Gitzo

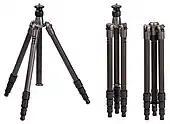
Gitzo 1541T Traveler tripod with reversible legs.

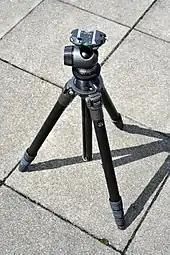
Modern Gitzo GT3541L with '6X' carbon fiber legs

Gitzo have used a variety of materials. Early Gitzo tripods and monopods were manufactured from aluminum alloys, finished in the characteristic 'noir décor' hammered grey powder coating process developed in the 1970s. In 1994, carbon fiber legs were introduced into the range. In 2004, Gitzo introduced a new "basalt" series with tubes manufactured from silica fibers drawn from crushed and melted basalt rock, touting its vibration-damping properties. By 2015, carbon fiber was the sole leg material offered.